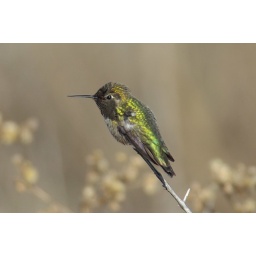
Captured this photo in the field beside our house